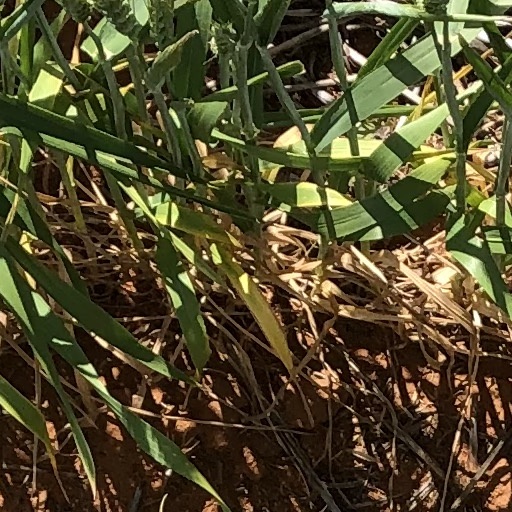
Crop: wheat